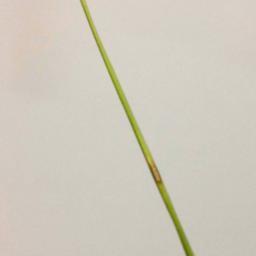
Label: Rice___Leaf_Blast